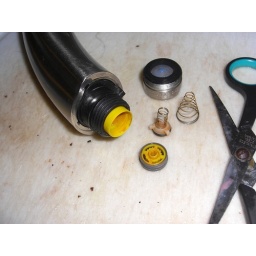
The kitchen sink clogged; little grains of sand were all over the place in the two screens inside